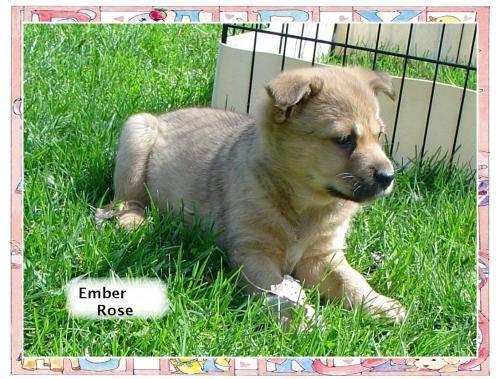
dog